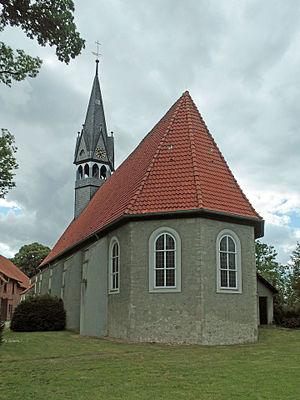
Ribbesbüttel est une municipalité allemande du land de Basse-Saxe et l'arrondissement de Gifhorn. En 2014, elle comptait 2 050 hab.